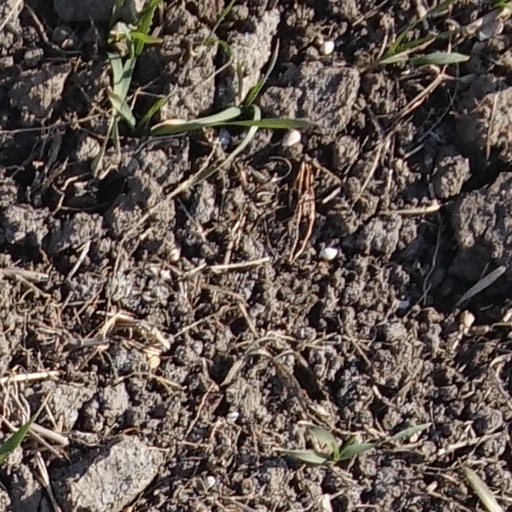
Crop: wheat